V-1 flying bomb

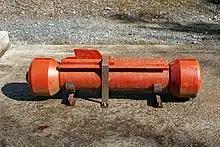
V-1 launch piston for Walter catapult

The Walter catapult accelerated the V-1 to a launch speed of , well above the needed minimum operational speed of . The V-1 reached the British coast at , but continued to accelerate to by the time it reached London, as its of fuel burned off.